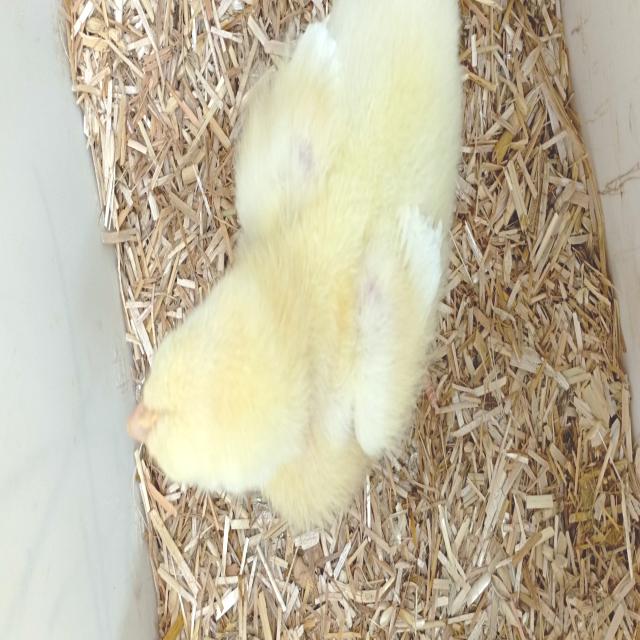
Weight: 181 g